Bengal cat

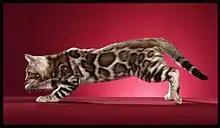
A brown Bengal cat stalking. This cat displays rosettes and spotting typical of the breed. Bengals have longer rear legs and carry their tails low.

Bengals come in a variety of coat colors. The International Cat Association (TICA) recognizes several Bengal colors: brown spotted, seal lynx point (snow), sepia, silver, and mink spotted tabby.